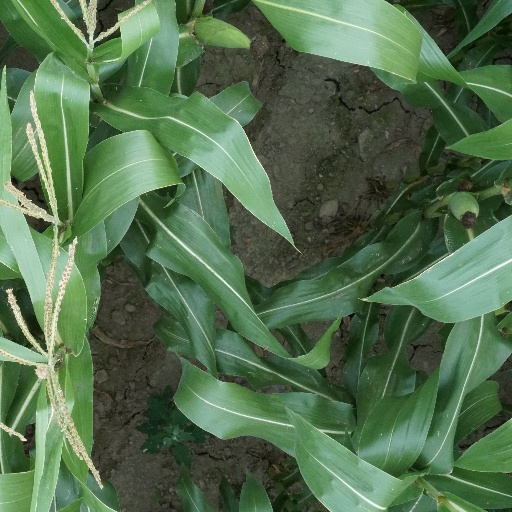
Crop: maize; corn